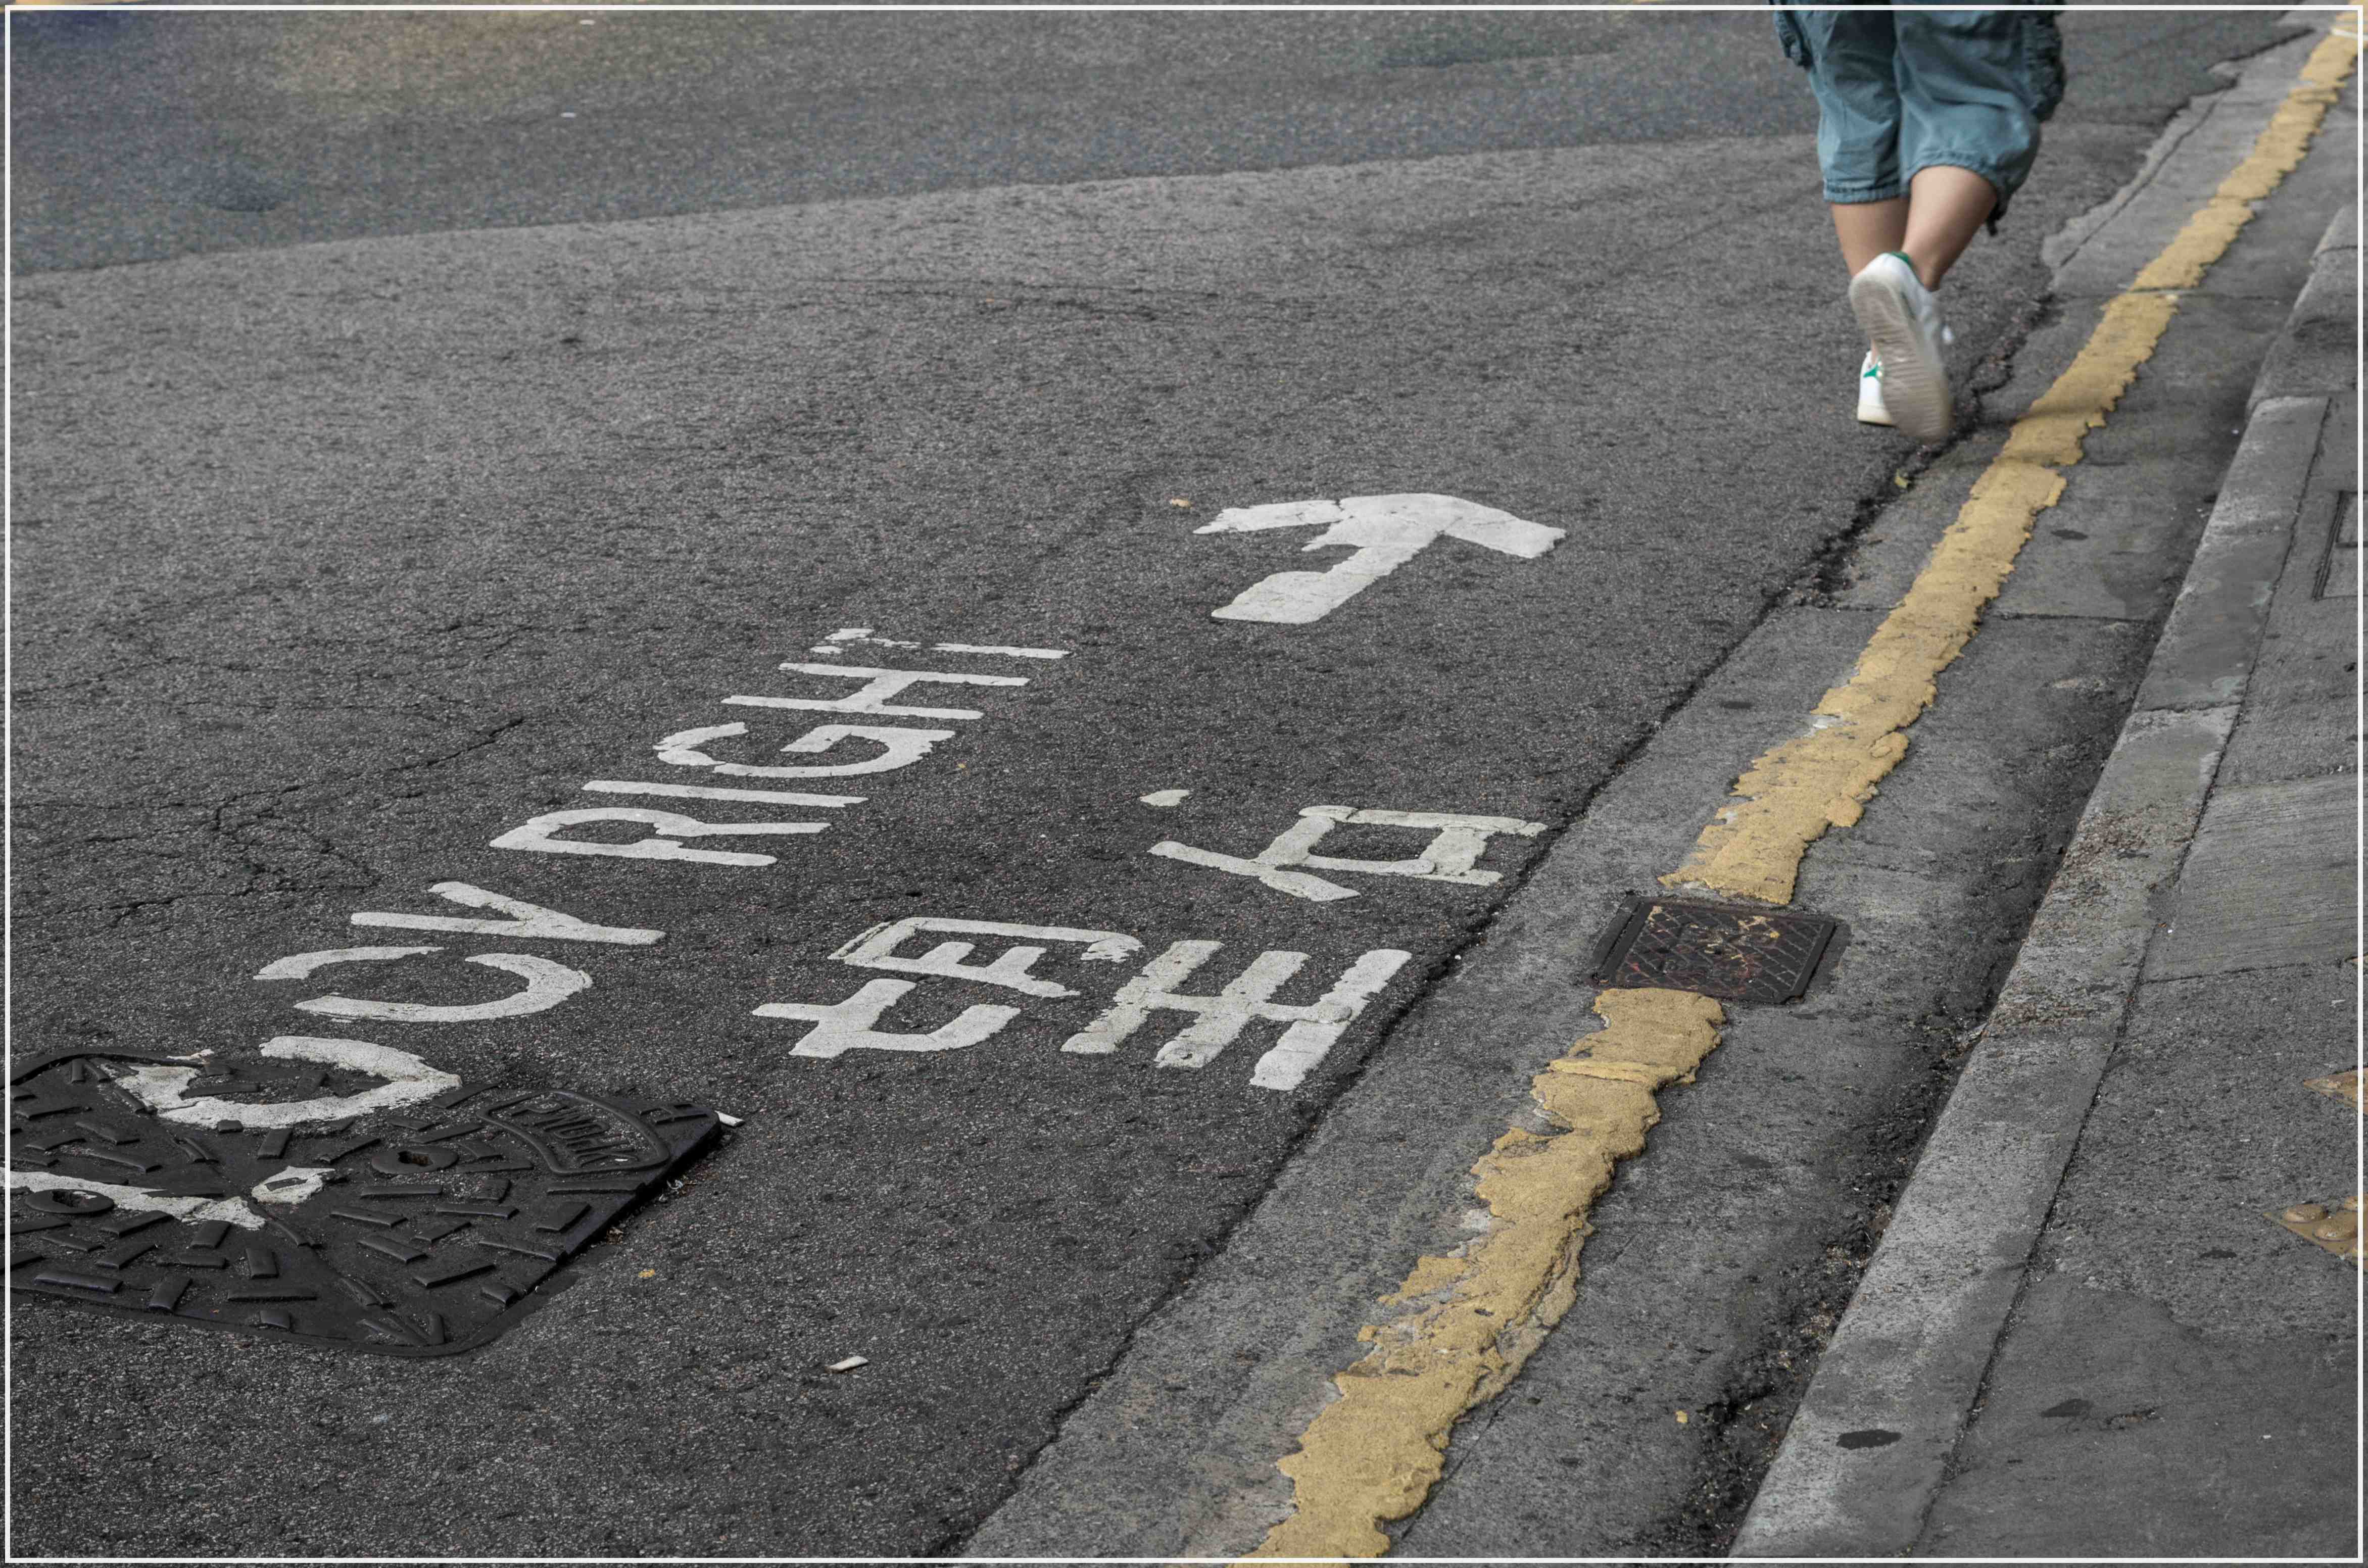
pedestrian, road, street, sidewalk, asphalt, lane, infrastructure, pentax, zebra crossing, china, pentaxk30, pedestrian crossing, road surface